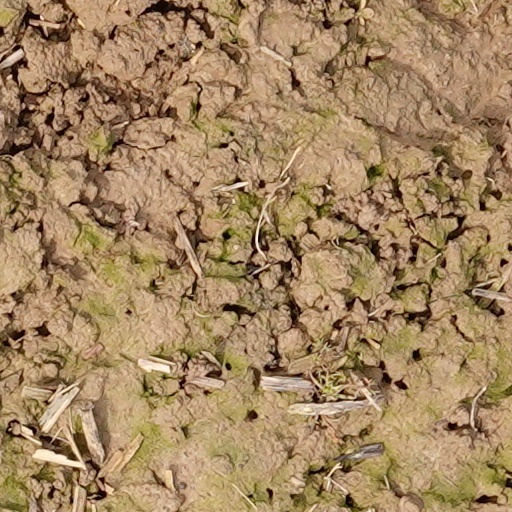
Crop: wheat